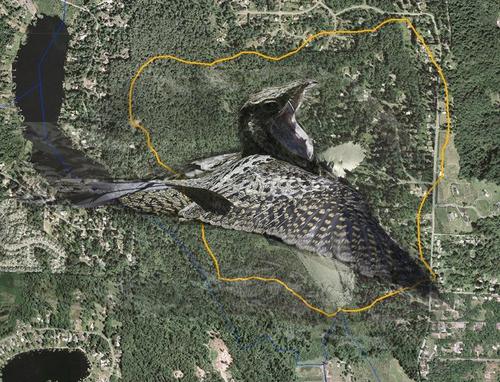
Bird species: Chuck_will_Widow
Bird type: landbird
Background: land